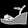
Label: Sandal